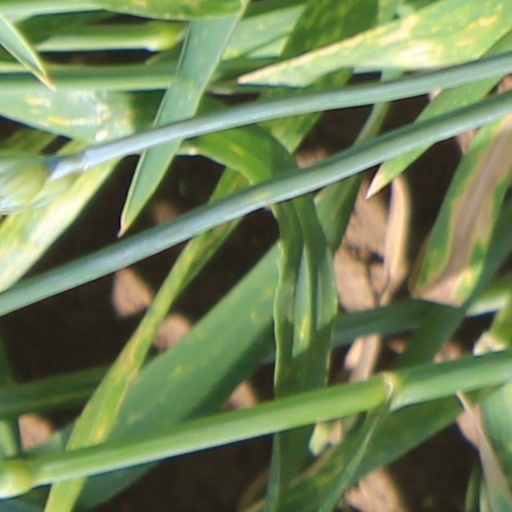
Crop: wheat